Bubba Ray Dudley

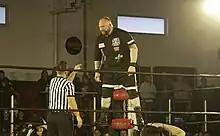
Bully Ray signed with ROH in 2017.

Starting in late 2013, Bully Ray and Devon were something of a fixture within Tommy Dreamer's House of Hardcore promotion. On November 9, 2013, at "HoH 3", Ray attacked Dreamer and Terry Funk following the main event, claiming that Dreamer offended him by not inviting him to the show, before challenging Dreamer to a falls-count-anywhere street fight at the TNA One Night Only pay-per-view event Old School. Spike Dudley came out to make the save only to be beaten by Ray as well, whereas Devon appeared to confront Bully—only to turn around and aid him as the two hit Dreamer with a "3D", then fended off an attempted save by the Sandman.